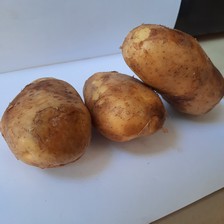
Label: others